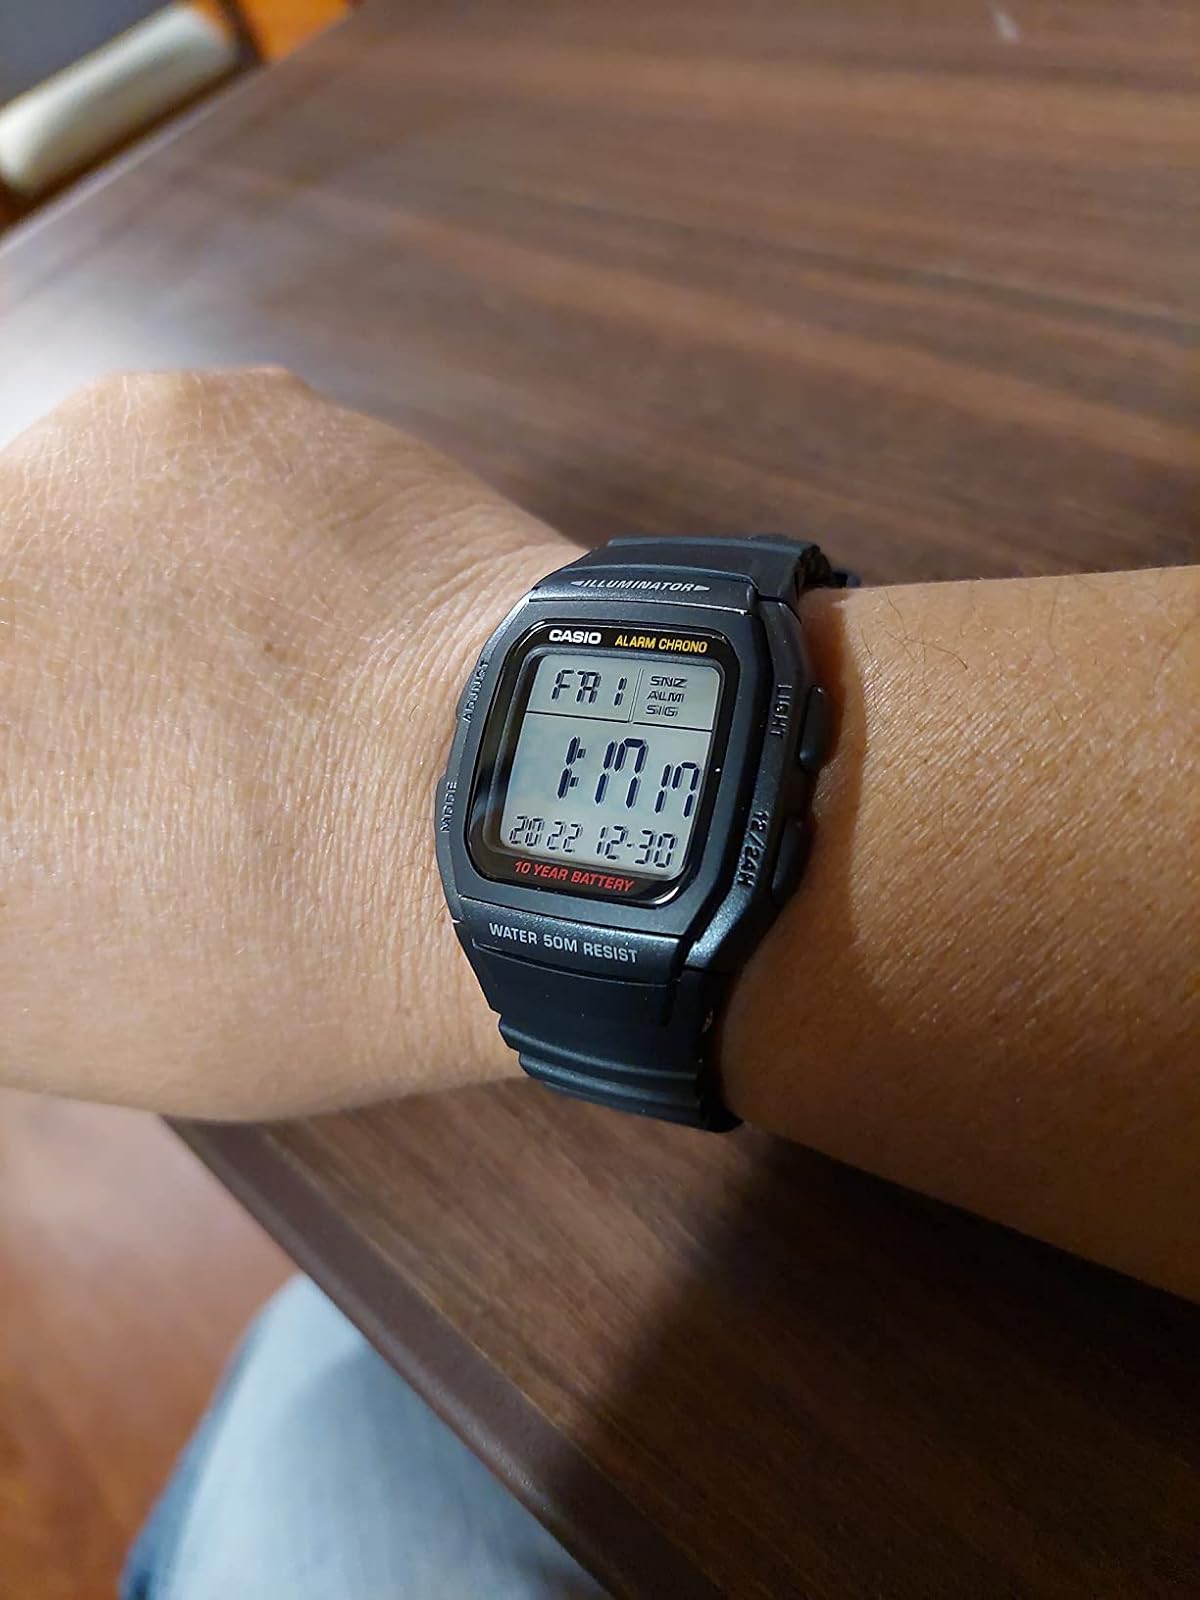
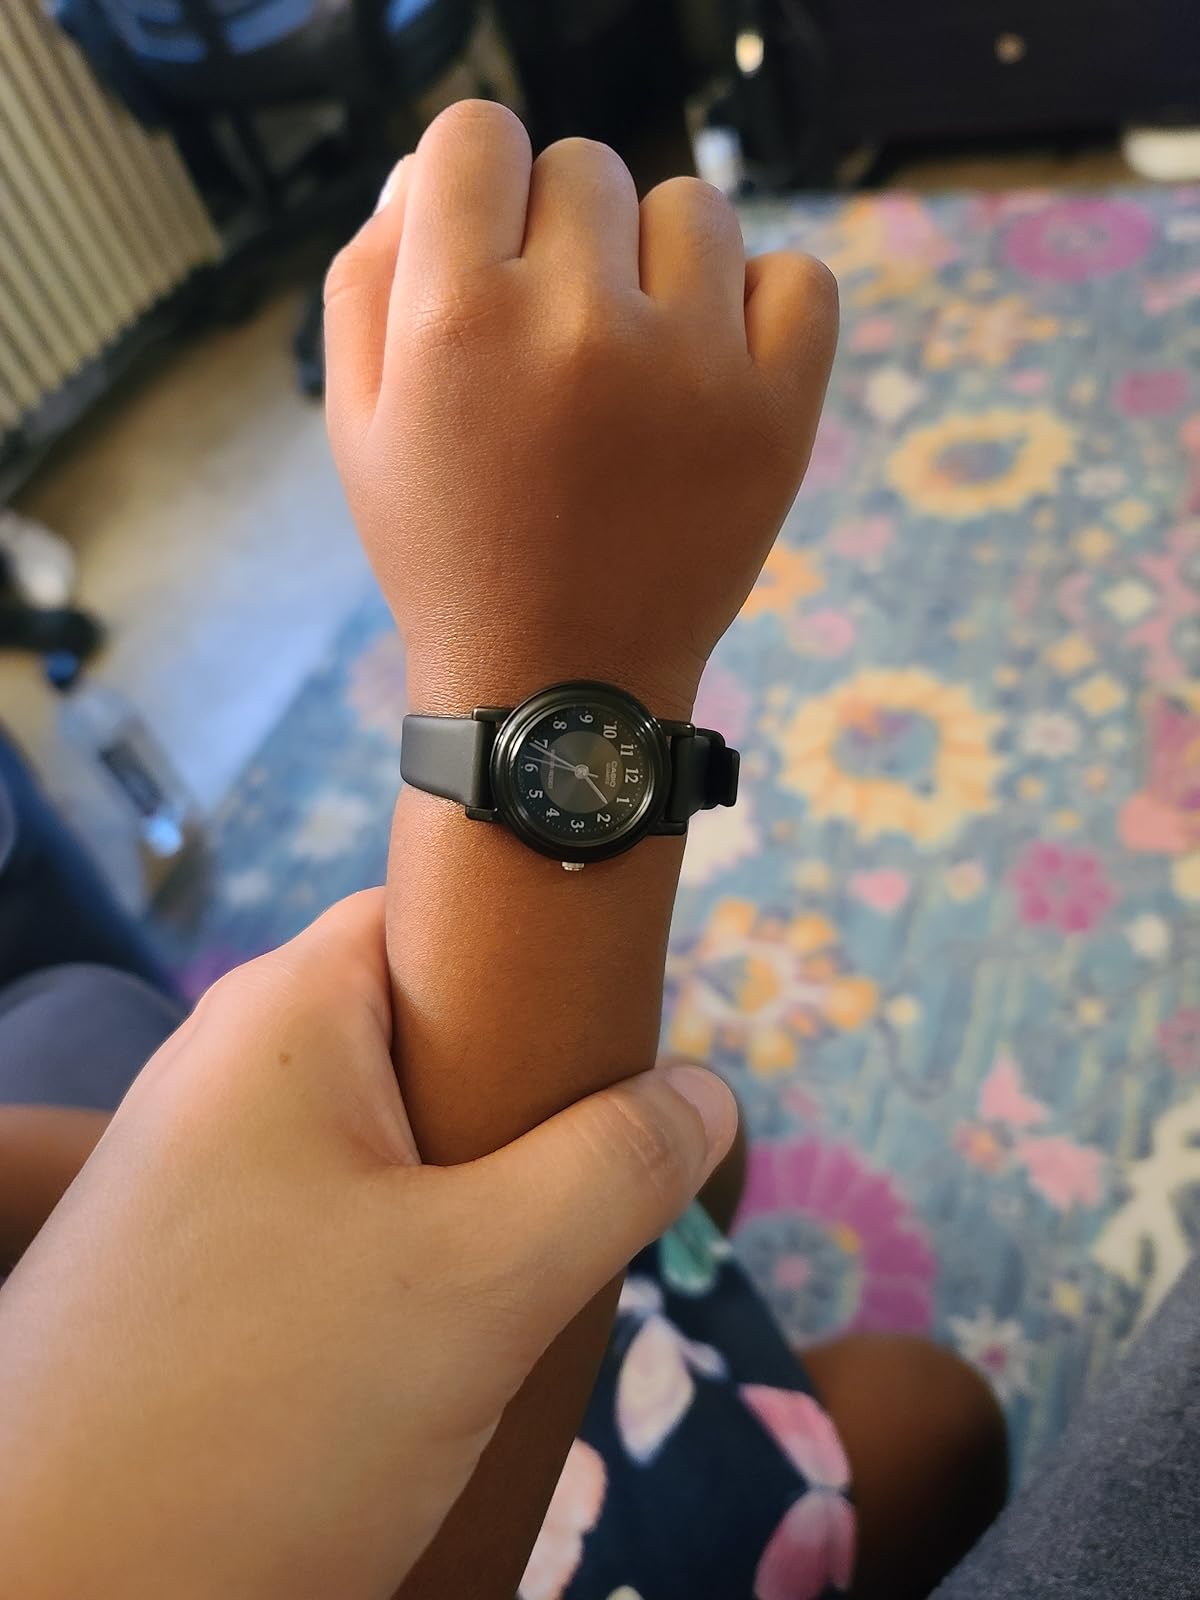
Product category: accessories_watch
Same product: no